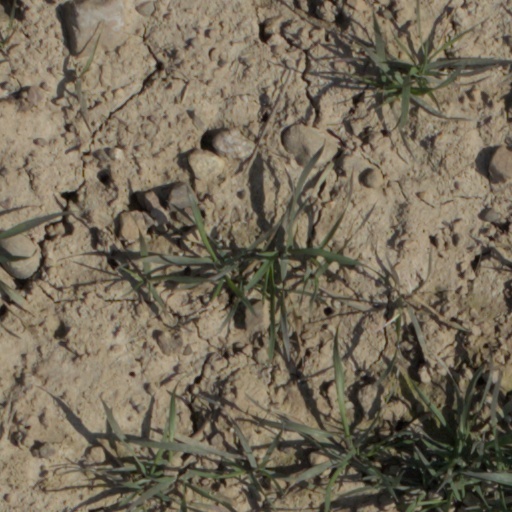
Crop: wheat